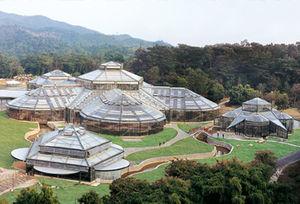
Jardin botanique Guangzhou - Chine 2006, réalisé par la société RICHEL Serres de France Español: Centros de jardinería - Guangzhou -China 2006 - RICHEL Serres de France
Une serre est une structure close ou semi-ouverte translucide, en verre ou en plastique, soutenue par une structure métallique ou en bois, destinée en général à la production agricole. Elle vise à protéger les cultures vivrières ou de loisir des éléments climatiques, afin d'améliorer la production des plantes, d'en accélérer la croissance et de les produire indépendamment des saisons grâce à un gain de température par blocage de la convection sous la structure.